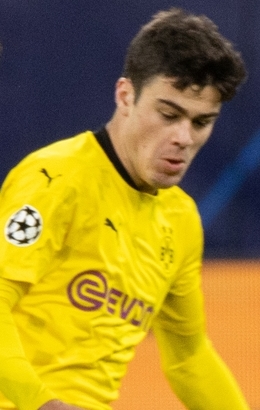
โจวันนี เรย์นา

| name = โจวันนี เรย์นา
| image = Giovanni Reyna 2020.jpg
| image_size = 200
| caption = เรย์นาขณะลงเล่นให้แก่โบรุสซีอาดอร์ทมุนท์ ในปี ค.ศ. 2020
| fullname = โจวันนี อาเลฮันโดร เรย์นา
| birth_place = ซันเดอร์แลนด์, อังกฤษ
| position = กองกลางตัวรุก ปีก (ฟุตบอล)|ปีก
| currentclub = โบรุสซีอาดอร์ทมุนท์
| clubnumber = 7
| youthyears1 = 2015–2019
| youthclubs1 = สโมสรฟุตบอลนิวยอร์กซิตี|นิวยอร์กซิตี
| youthyears2 = 2019–2020
| youthclubs2 = โบรุสซีอาดอร์ทมุนท์
| years1 = 2020–
| clubs1 = โบรุสซีอาดอร์ทมุนท์
| caps1 = 73
| goals1 = 11
| nationalyears1 = 2016–2017
| nationalteam1 = ฟุตบอลเยาวชนชายทีมชาติสหรัฐรุ่นอายุไม่เกิน 15 ปี|สหรัฐ รุ่นอายุไม่เกิน 15 ปี
| nationalcaps1 = 11
| nationalgoals1 = 7
| nationalyears2 = 2017–2018
| nationalteam2 = ฟุตบอลเยาวชนชายทีมชาติสหรัฐรุ่นอายุไม่เกิน 16 ปี|สหรัฐ รุ่นอายุไม่เกิน 16 ปี
| nationalcaps2 = 2
| nationalgoals2 = 1
| nationalyears3 = 2018–2019
| nationalteam3 = ฟุตบอลเยาวชนชายทีมชาติสหรัฐรุ่นอายุไม่เกิน 17 ปี|สหรัฐ รุ่นอายุไม่เกิน 17 ปี
| nationalcaps3 = 18
| nationalgoals3 = 8
| nationalyears4 = 2020–
| nationalteam4 = ฟุตบอลชายทีมชาติสหรัฐ|สหรัฐ
| nationalcaps4 = 18
| nationalgoals4 = 4
| medaltemplates = MedalCountry|
โจวันนี อาเลฮันโดร เรย์นา (เกิด 13 พฤศจิกายน ค.ศ. 2002 เป็นนักฟุตบอลชาวสหรัฐ ปัจจุบันลงเล่นในตำแหน่งกองกลาง#กองกลางตัวรุก|กองกลางตัวรุก และกองหน้า#ปีก|ปีก ให้กับโบรุสซีอาดอร์ทมุนท์ สโมสรในบุนเดิสลีกา และฟุตบอลชายทีมชาติสหรัฐ|ทีมชาติสหรัฐ เขาถูกจัดลำดับให้เป็นหนึ่งใน "Next Generation's" ประจำปี ค.ศ. 2019 ของ"เดอะการ์เดียนส์
==ชีวิตช่วงแรก==
เรย์นาเกิดในซันเดอร์แลนด์ ประเทศอังกฤษ ในขณะที่เคลาดิโอ เรย์นาลงเล่นให้กับสโมสรฟุตบอลซันเดอร์แลนด์ ในพรีเมียร์ลีก ครอบครัวของเขากลับสู่สหรัฐโดยตั้งรกรากอยู่ในเบดฟอร์ด (นิวยอร์ก)|เบดฟอร์ด นิวยอร์ก ในปี ค.ศ. 2007 เมื่อจิโอวานนีอายุห้าขวบ จิโอวานนีเข้าร่วมสถาบันฟุตบอลของสโมสรฟุตบอลนิวยอร์กซิตี|นิวยอร์กซิตีในท้องถิ่นของเขา ในปี ค.ศ. 2015 ก่อนย้ายไปโบรุสซีอาดอร์ทมุนท์ ในปี ค.ศ. 2019
==สถิติอาชีพ==
===สโมสร===
updated|5 เมษายน ค.ศ. 2022|
| class="wikitable" style="text-align:center"
|+ การลงเล่นและทำประตูในแต่ละสโมสร ฤดูกาล และการแข่งขัน
|-
!rowspan="2"|สโมสร
!rowspan="2"|ฤดูกาล
!colspan="3"|ลีก
!colspan="2"|เดเอ็ฟเบ-โพคาล
!colspan="2"|ยุโรป
!colspan="2"|อื่น ๆ
!colspan="2"|รวม
|-
!ดิวิชั่น!!ลงเล่น!!ประตู!!ลงเล่น!!ประตู!!ลงเล่น!!ประตู!!ลงเล่น!!ประตู!!ลงเล่น!!ประตู
|-
|rowspan="3"|โบรุสซีอาดอร์ทมุนท์
|
|บุนเดิสลีกา
|15||0||1||1||2||0||0||0||18||1
|-
|โบรุสซีอาดอร์ทมุนท์ในฤดูกาล 2020–21|2020–21
|บุนเดิสลีกา
|32||4||5||3||8||0||1||0||45||7
|-
|โบรุสซีอาดอร์ทมุนด์ในฤดูกาล 2021–22|2021–22
|บุนเดิสลีกา
|10||2||1||0||1||0||1||0||12||2
|-
!colspan="3"|รวมทั้งหมด
!57!!6!!7!!4!!11!!0!!2!!0!!77!!10
|
===ทีมชาติ===
:"รายขื่อประตูและผลของสหรัฐจะนับขึ้นต้นก่อน คอลัมน์ "ประตู" หมายถึงจำนวนประตูหลังจากเรย์นาทำได้"
| class="wikitable sortable"
|+ รายชื่อประตูในนามทีมขาติของ จิโอวานนี เรย์นา
|-
!scope="col"|ลำดับ
!scope="col"|วันที่
!scope="col"|สนาม
!scope="col"|ลงเล่น
!scope="col"|คู่แข่ง
!scope="col"|ประตู
!scope="col"|ผล
!scope="col"|รายการ
|-
| align="center"| 1 || 16 พฤศจิกายน ค.ศ. 2020 || ชตาดีอ็อนเนอร์น่านอยสตัดท์, นอยสตัดท์, ออสเตรีย || align="center"| 2 || || align="center"| 1–1 || align="center"| 6–2 || เกมกระชับมิตร|กระชับมิตร
|-
| align="center"| 2 || 28 มีนาคม ค.ศ. 2021 || วินด์เซอร์พาร์ก, เบลฟาสต์, ไอร์แลนด์เหนือ || align="center"| 4 || || align="center"| 1–0 || align="center"| 2–1 ||เกมกระชับมิตร|กระชับมิตร
|-
| align="center"| 3 || 6 มิถุนายน ค.ศ. 2021 || เอ็มพาวเวอร์ฟิลด์แอทไมล์ไฮท์, เดนเวอร์, สหรัฐ || align="center"| 7 || || align="center"| 1–1 || align="center"| คอนคาแคฟเนชันส์ลีก รอบสุดท้าย 2021|3–2 || คอนคาแคฟเนชันส์ลีก ฤดูกาล 2019–20
|-
| align="center"|4 || 9 มิถุนายน ค.ศ. 2021 || ริโอทินโทสเตเดียม, ซันดี, สหรัฐ || align="center"| 8 || || align="center"| 4–0 || align="center"| 4–0 || กระชับมิตร (ฟุตบอล)|กระชับมิตร
|
==เกียรติประวัติ==
โบรุสซีอาดอร์ทมุนท์
*เดเอ็ฟเบ-โพคาล: เดเอ็ฟเบ-โพคาล ฤดูกาล 2020–21|2020–21
สหรัฐ อายุไม่เกิน 17 ปี
*คอนคาแคฟแชมเปียนชิป อายุไม่เกิน 17 ปี รองชนะเลิศ: คอนคาแคฟแชมเปียนชิป อายุไม่เกิน 17 ปี 2019|2019
สหรัฐ
*คอนคาแคฟเนชันส์ลีก: คอนคาแคฟเนชันส์ลีก ฤดูกาล 2019–20|2019–20
ส่วนบุคคล
*ทีมยอดเยี่ยมประจำการแข่งขันคอนคาแคฟแชมเปียนชิป รุ่นอายุไม่เกิน 17 ปี: คอนคาแคฟแชมเปียนชิป รุ่นอายุไม่เกิน 17 ปี 2019|2019
*นักฟุตบอลชาวอเมริกันยอดเยี่ยมแห่งปี: 2020
*ทีมยอดเยี่ยมประจำการแข่งขันคอนคาแคฟเนชันส์ลีก: คอนคาแคฟเนชันส์ลีก 2021#รางวัล|2021
==อ้างอิง==
==แหล่งข้อมูลอื่น==
*
หมวดหมู่:บุคคลที่เกิดในปี พ.ศ. 2545|จ
หมวดหมู่:บุคคลที่ยังมีชีวิตอยู่
หมวดหมู่:นักฟุตบอลชาวอเมริกัน
หมวดหมู่:นักฟุตบอลทีมชาติสหรัฐ
หมวดหมู่:นักฟุตบอลเยาวชนชายทีมชาติสหรัฐ
หมวดหมู่:ผู้เล่นในฟุตบอลโลก 2022
หมวดหมู่:กองกลางฟุตบอล
หมวดหมู่:ผู้เล่นในบุนเดิสลีกา
หมวดหมู่:ผู้เล่นโบรุสซีอาดอร์ทมุนท์
หมวดหมู่:นักฟุตบอลต่างชาติในลีกเยอรมนี
หมวดหมู่:ชาวอเมริกันเชื้อสายอาร์เจนตินา
หมวดหมู่:ชาวอเมริกันเชื้อสายไอริช
หมวดหมู่:ชาวอเมริกันเชื้อสายอาร์เจนตินา
หมวดหมู่:ชาวอเมริกันเชื้อสายโปรตุเกส